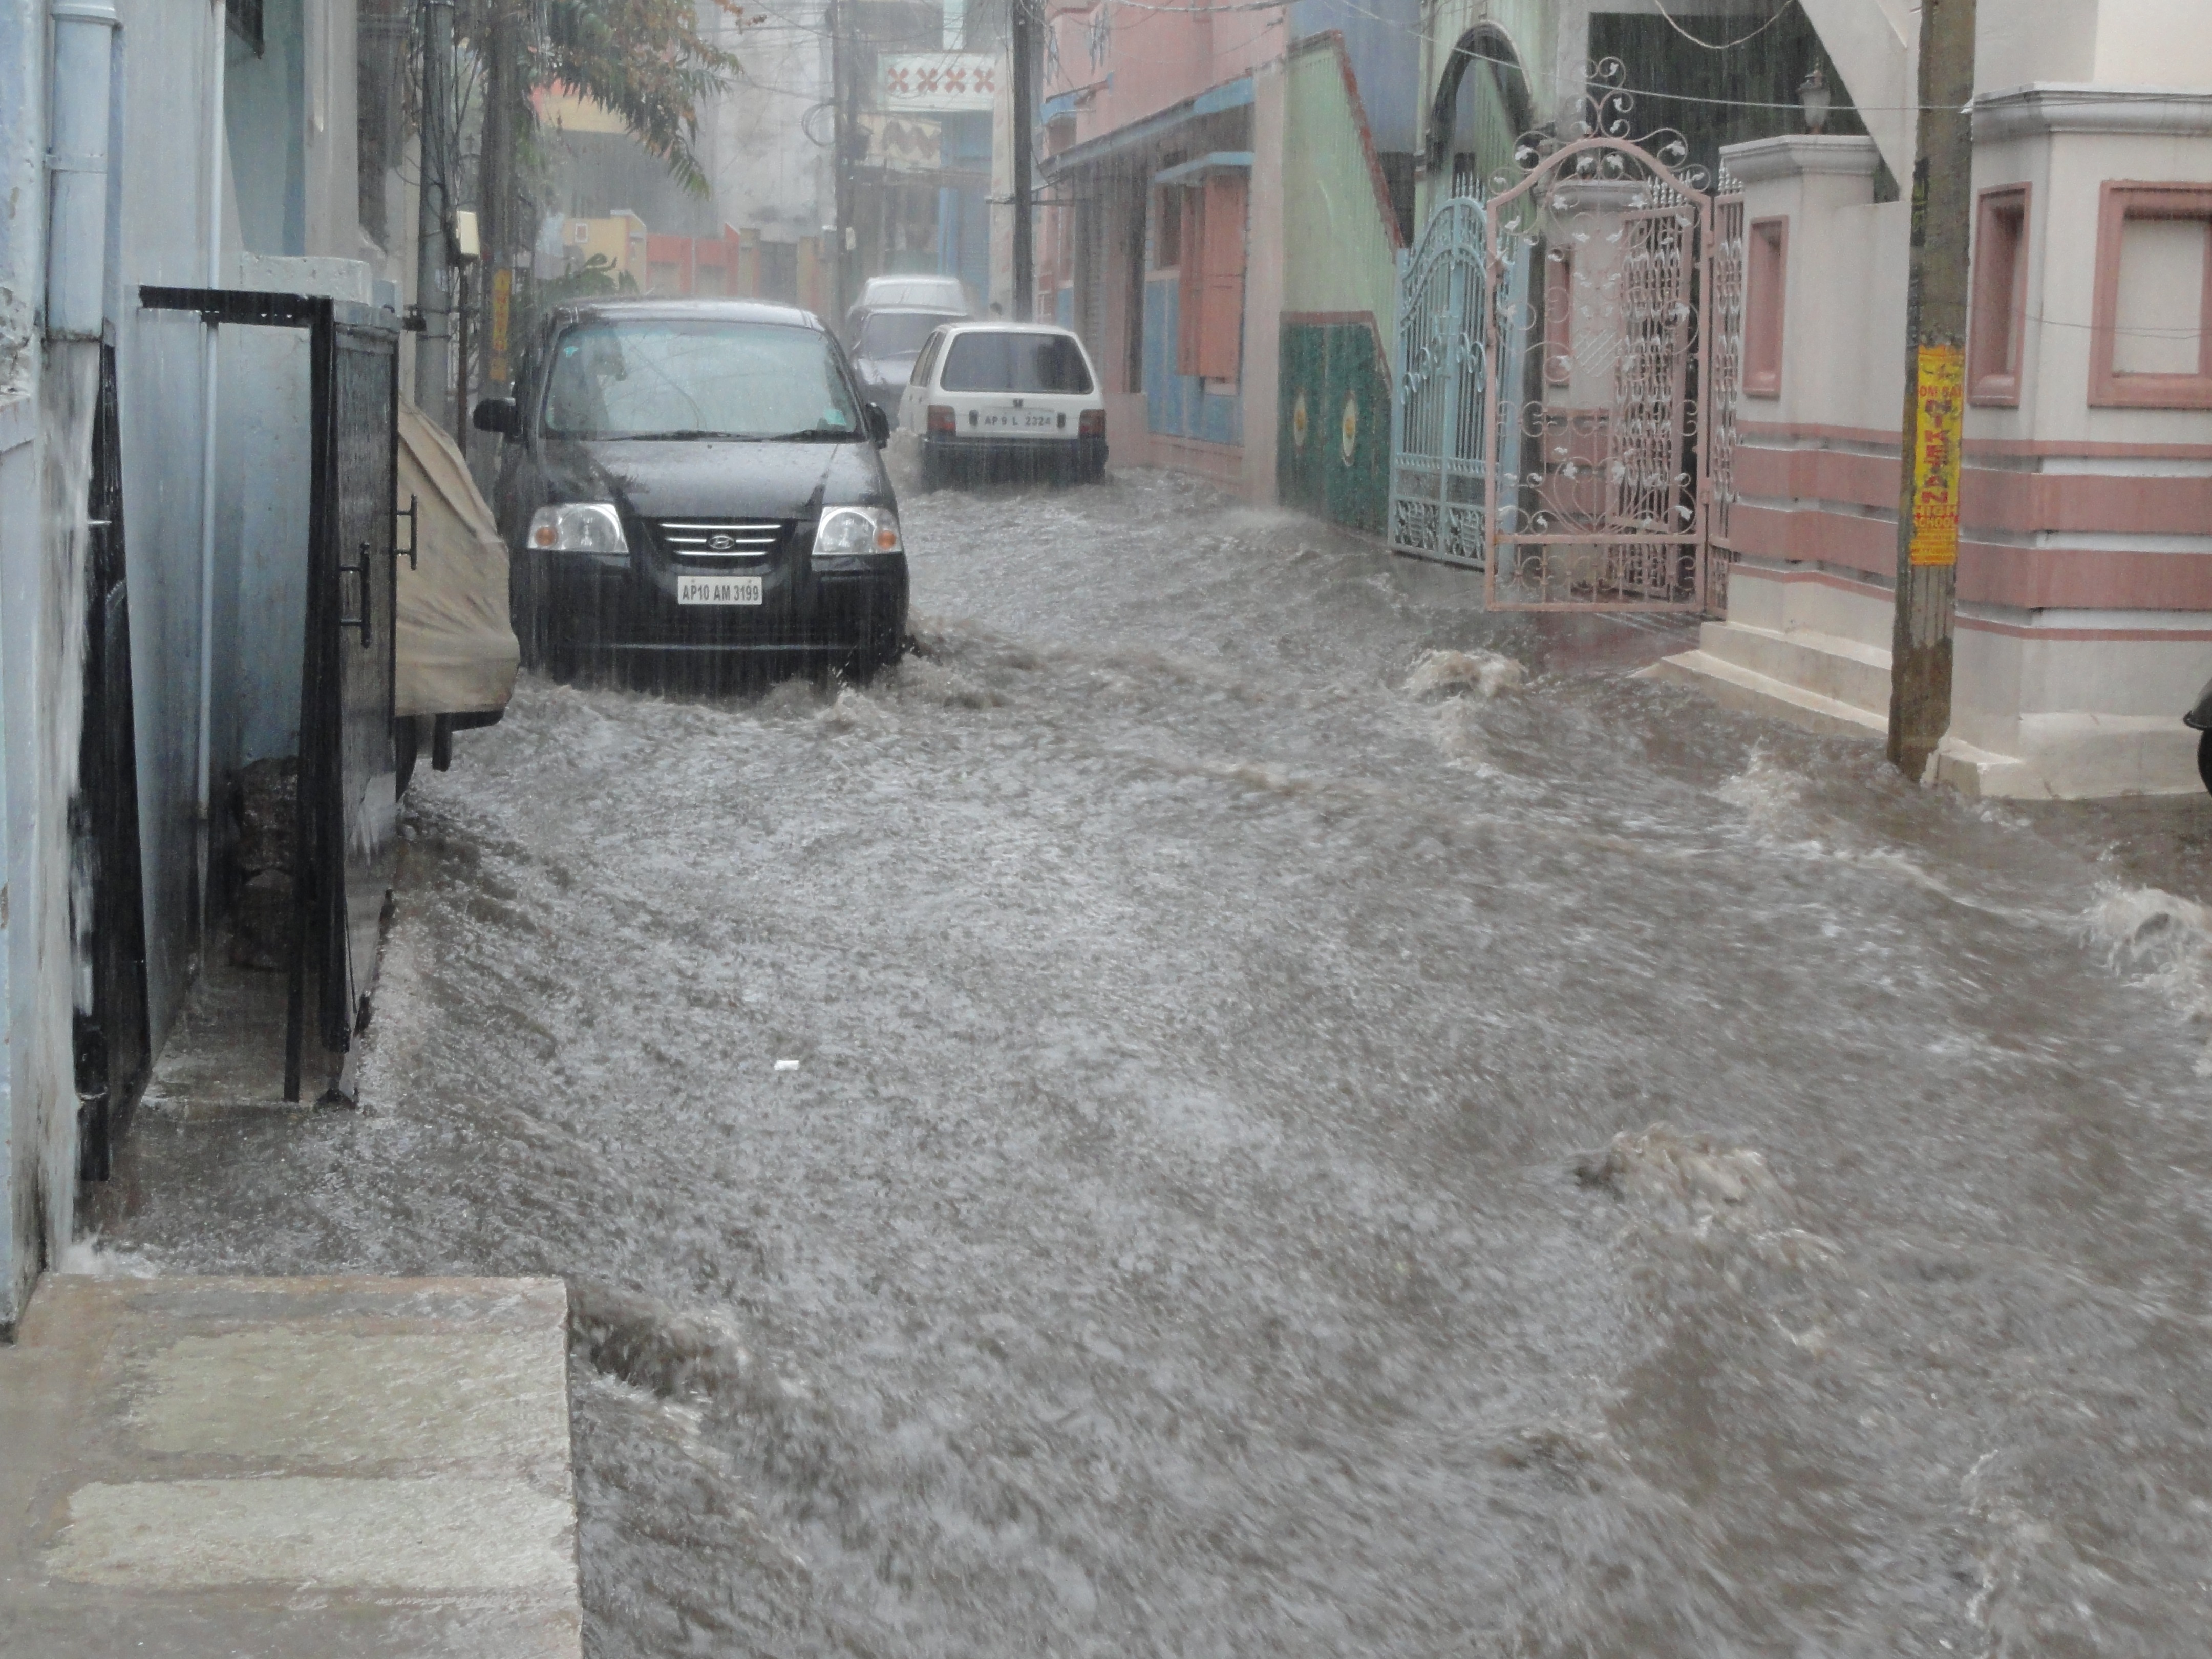
water, street, car, sidewalk, floor, alley, asphalt, flood, property, lane, disaster, india, flooding, emergency, driveway, flooring, road surface